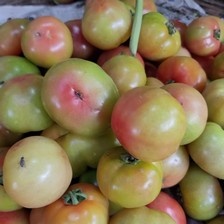
Label: tomato